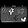
Label: Bag